Sérgio Vieira de Mello

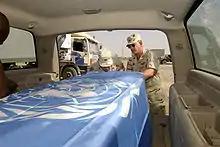
U.S. soldiers placing Vieira de Mello's casket into an SUV.

Vieira de Mello was working as a United Nations Special Representative for Iraq when he was killed in the Canal Hotel bombing. Abu Musab al-Zarqawi, a leader of the al-Qaeda terrorist organization, claimed responsibility for the blast. A communiqué from al-Qaeda said that de Mello was assassinated because he had helped East Timor become an independent state, thereby stealing territory from the Islamic caliphate.